Suzuki Carry

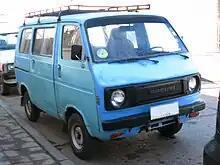
ST80V facelift version (Chile). This style of grille appeared in October 1977.

In March 1979, the new ST30 series arrived. The dimensions remained the same as before, as did the two-stroke engine, although it was moved forward and now resided underneath the front seat. At the time of the ST30's introduction, the Carry had been the bestselling Kei truck in the Japanese domestic market for eight straight years. For export markets, the ST90 version was equipped with the larger four-stroke F8A engine of 797 cc, entering production in August 1979. In October 1980, the domestic market Carry became available with the new 543 cc four-stroke F5A engine (ST40), although the torquey two-stroke engine remained popular. Later, export models were also fitted with the 970 cc four-cylinder engine; they received the ST100 chassis codes.